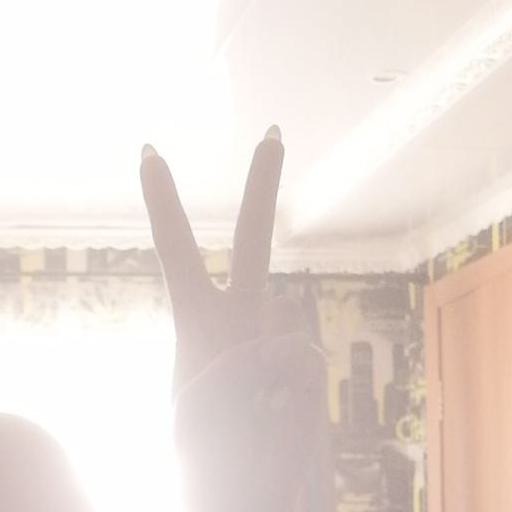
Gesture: peace